Vertebral hemangioma

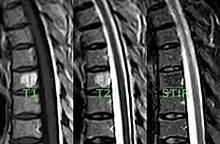
T1, T2, and STIR MRI images of a vertebral hemangioma

On computed tomography (CT) or radiograph, VHs can cause rarefaction with vertical striations (often referred to as corduroy pattern) or a coarse honeycomb appearance. A polka-dot appearance on CT scan represents a cross-section of reinforced trabeculae. CT best defines the bony architecture and is the best diagnostic imaging method.